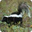
Label: skunk